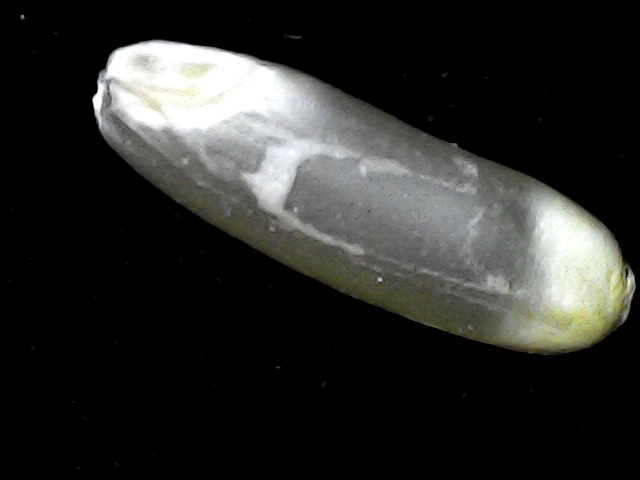
Rice variety: BR23